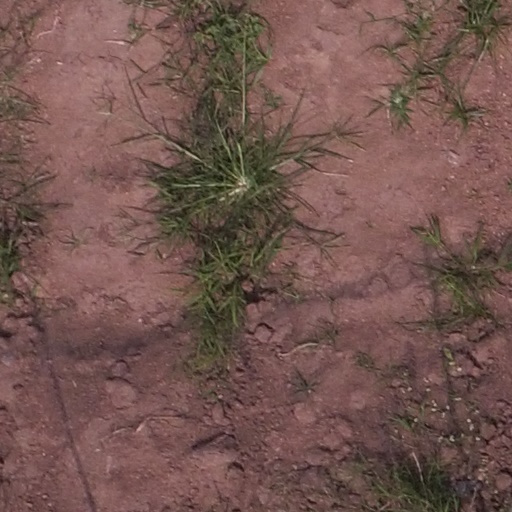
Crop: maize; corn